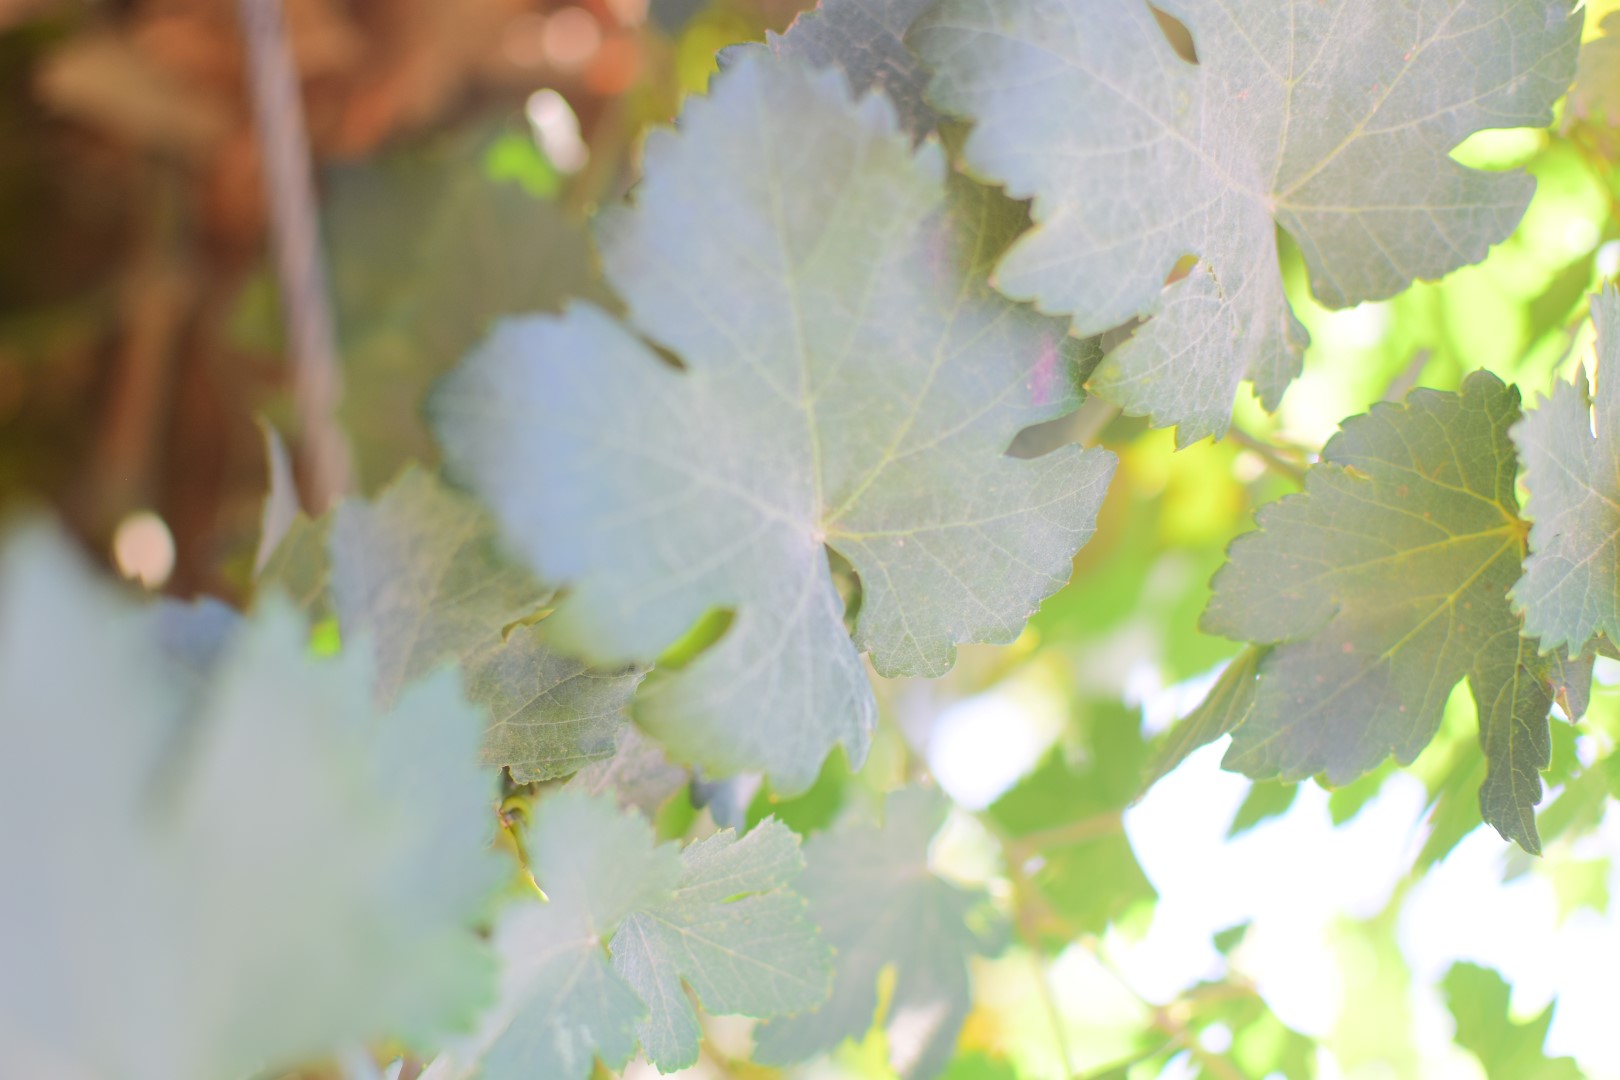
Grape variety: Halawani